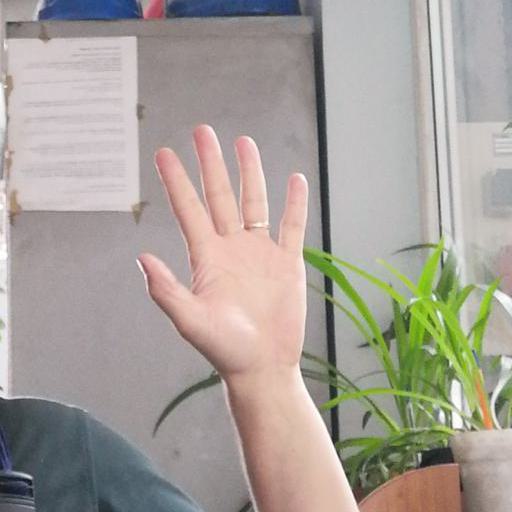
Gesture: palm